Illilawa, New South Wales

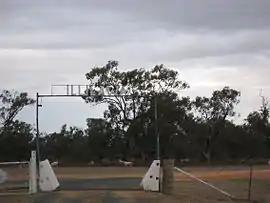
Illilawa station entrance

Illilawa is a locality in the central part of the Riverina, in New South Wales, Australia. It is located along the Murrumbidgee River in the Hay Local Government Area. Its population is unknown, due to its small size it was not counted separately on Australia's most recent census.